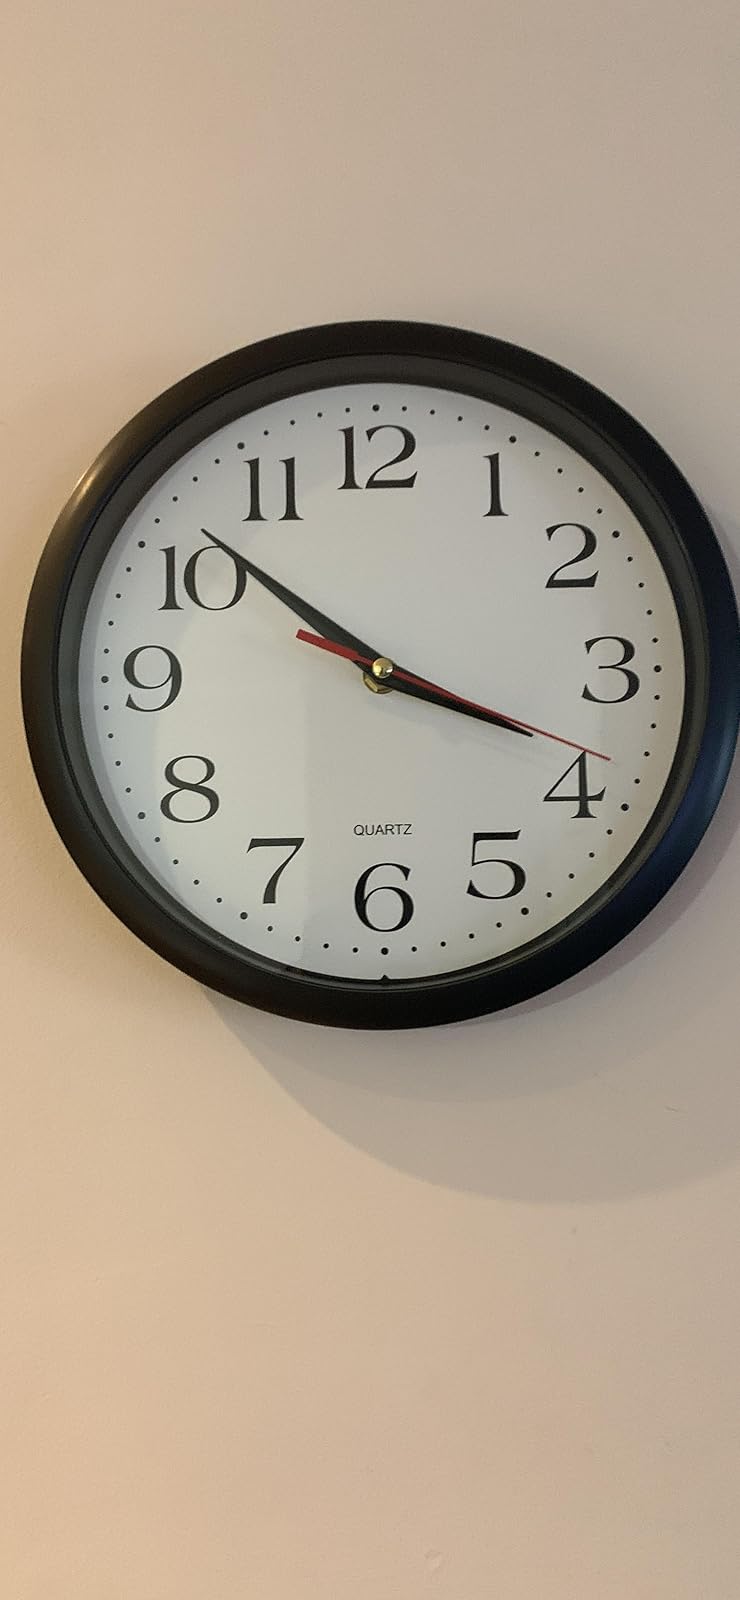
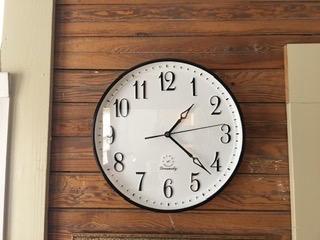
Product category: clock
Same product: no